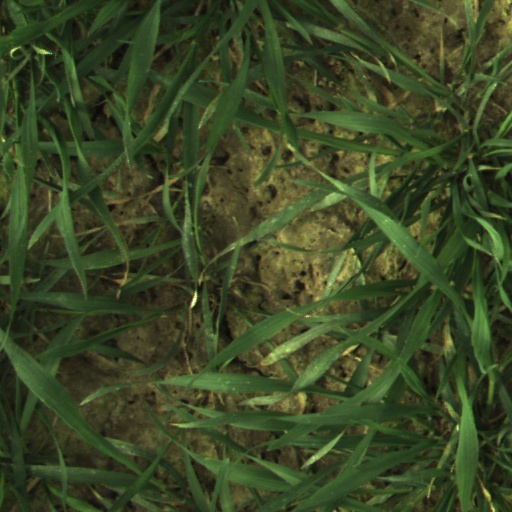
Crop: wheat